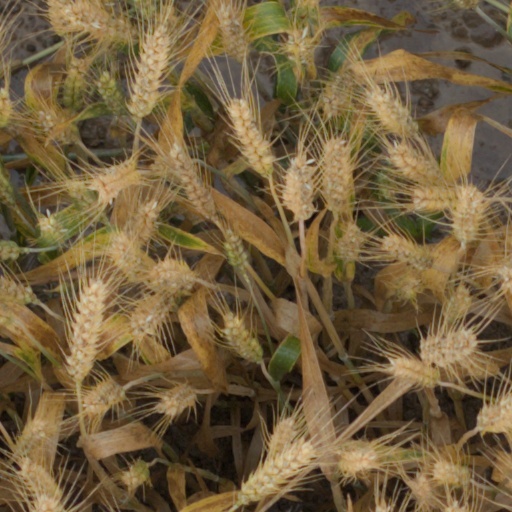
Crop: wheat